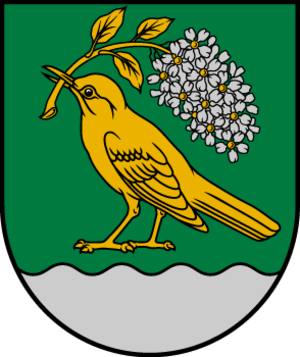
Viļaka est un novads de Lettonie, situé dans la région de Latgale. En 2009, sa population est de 7 243 habitants.